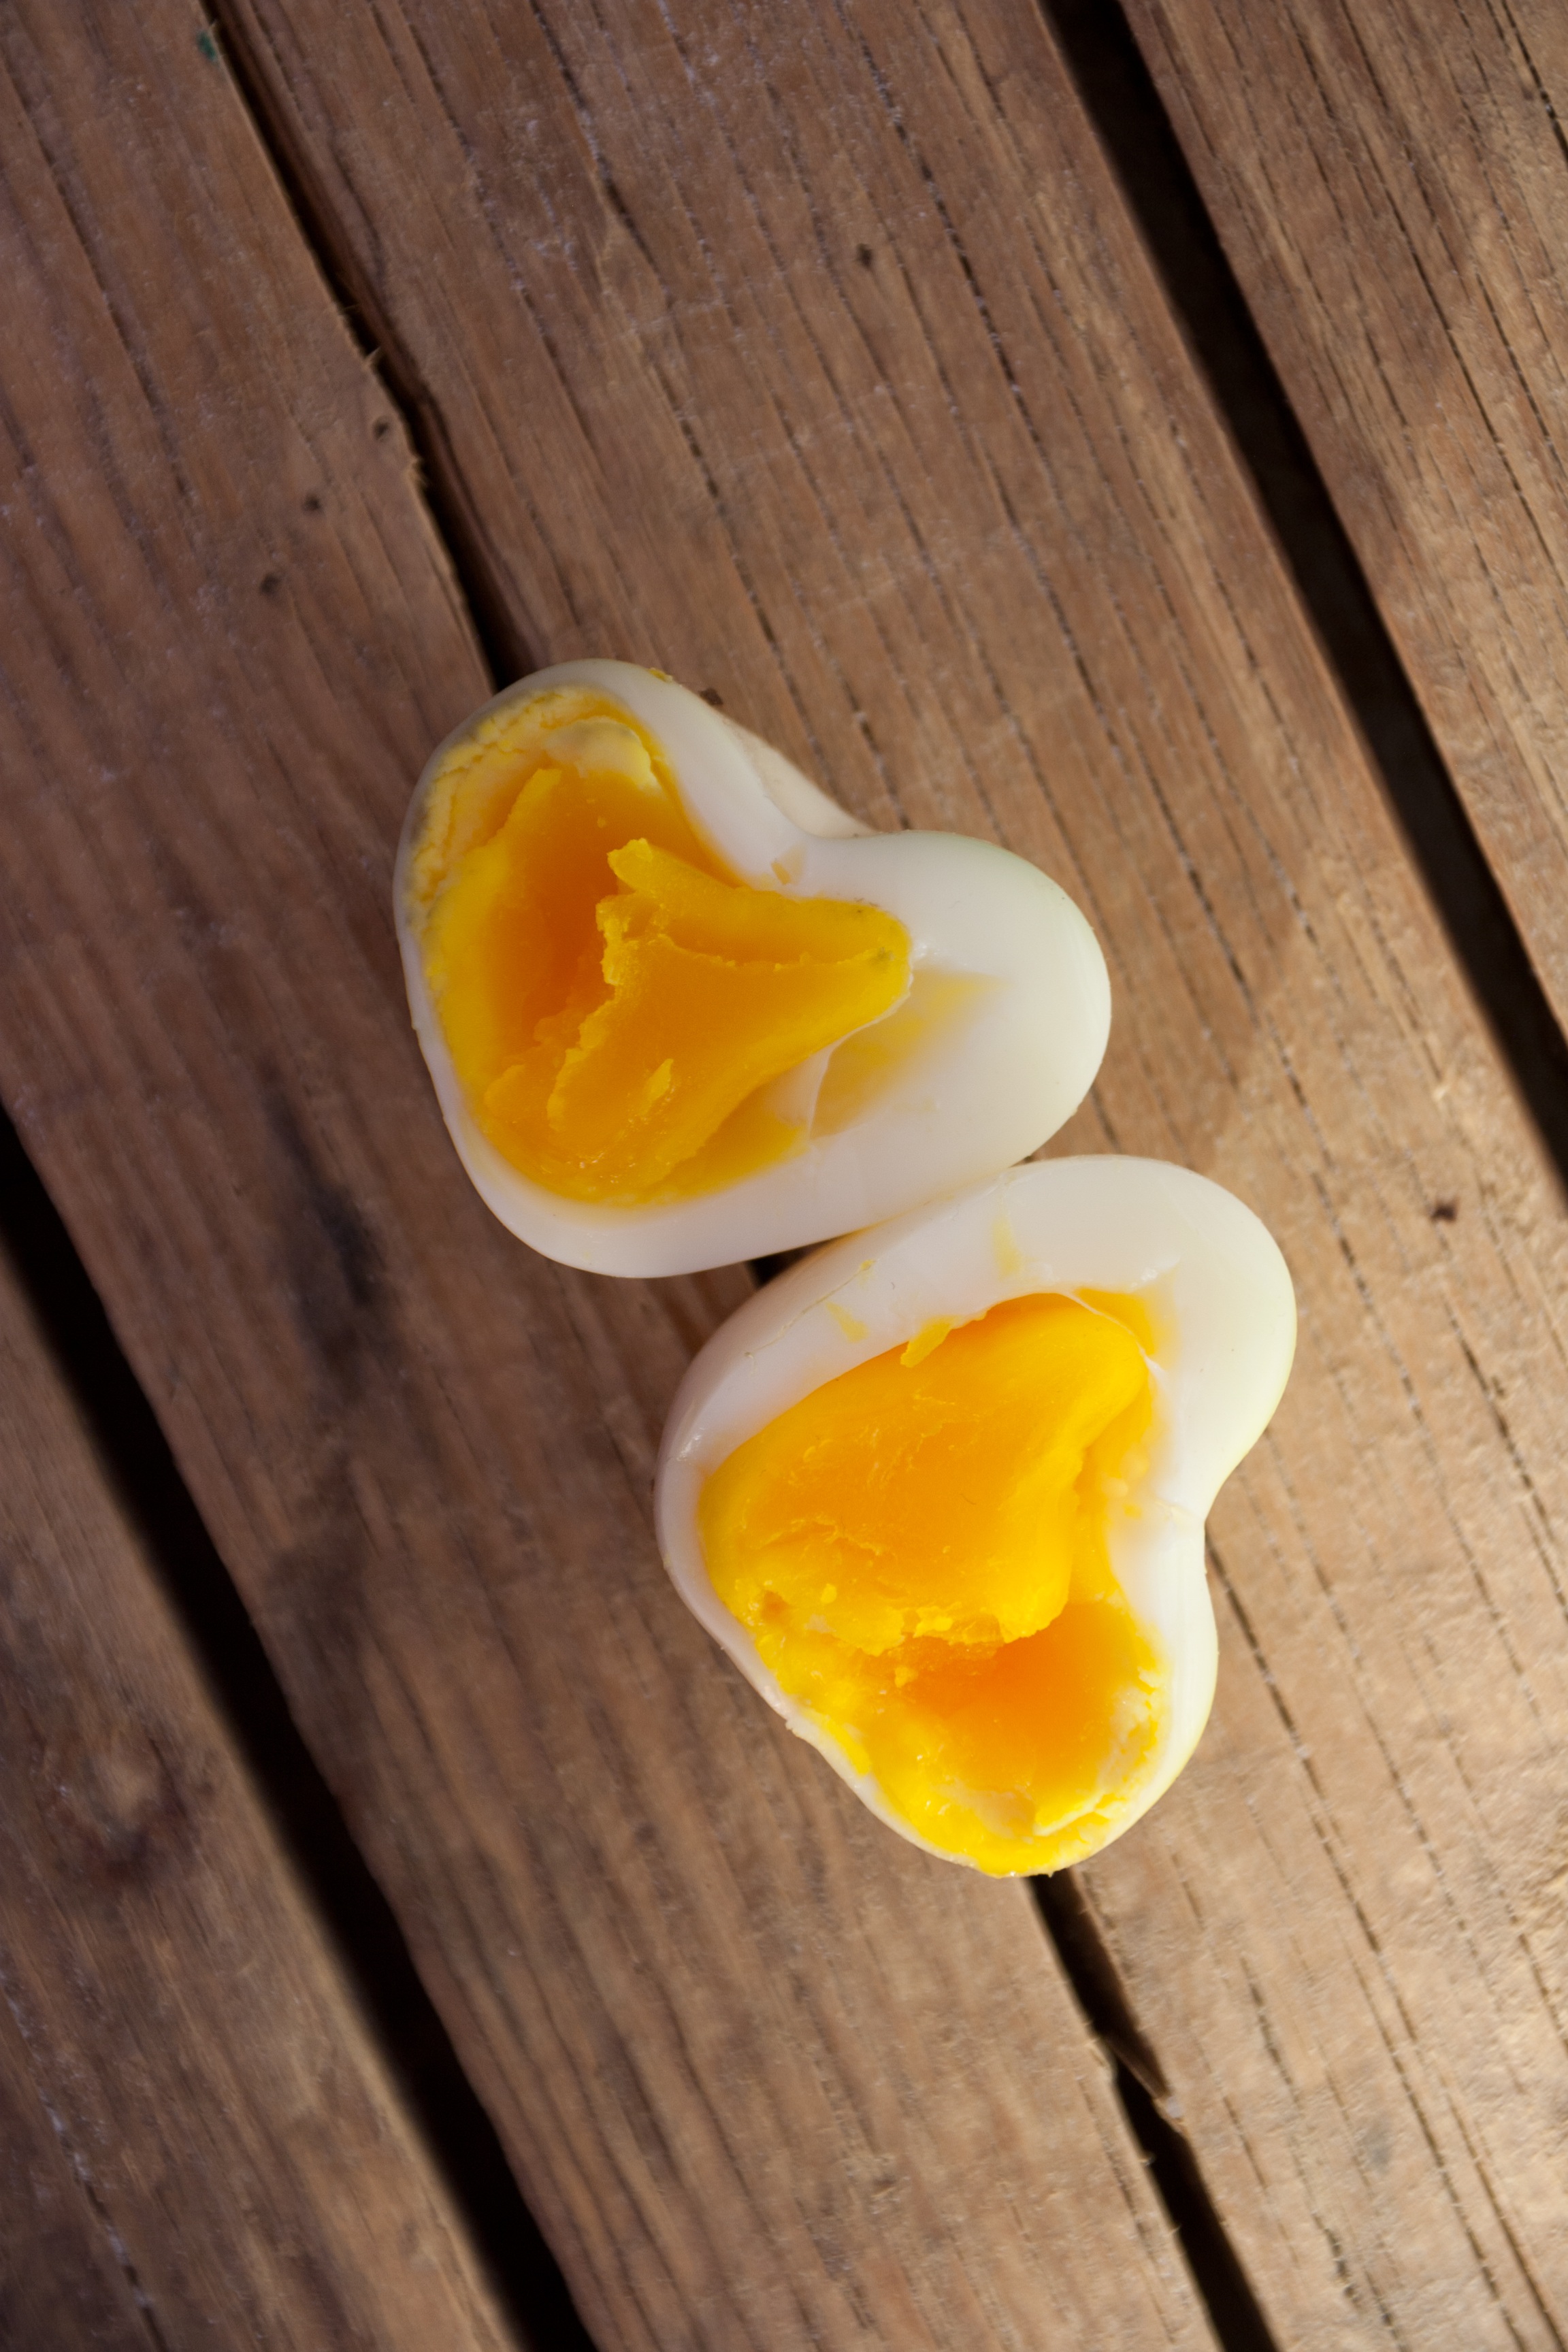
tree, plant, fruit, flower, petal, love, heart, food, produce, romance, yellow, background, relationship, eggs, idea, shape, macro photography, valentine's day, flowering plant, land plant